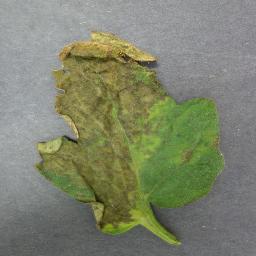
Label: Tomato___Bacterial_spot